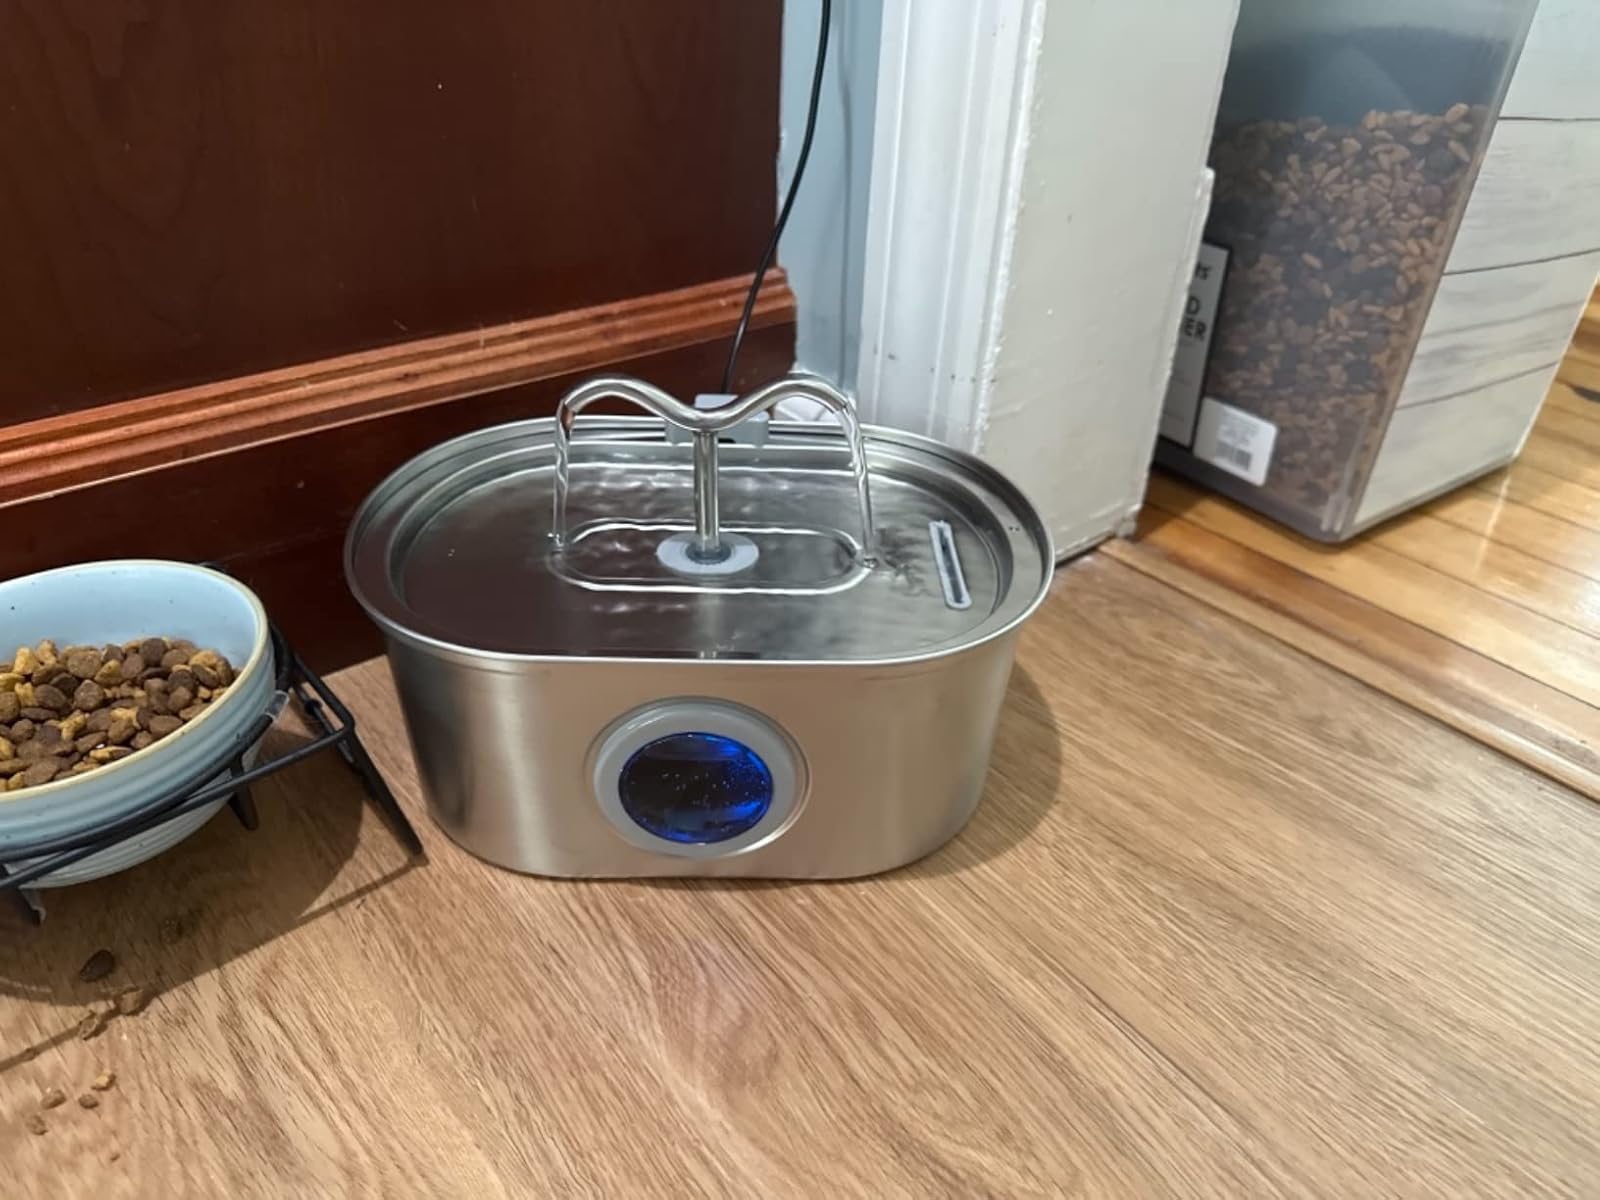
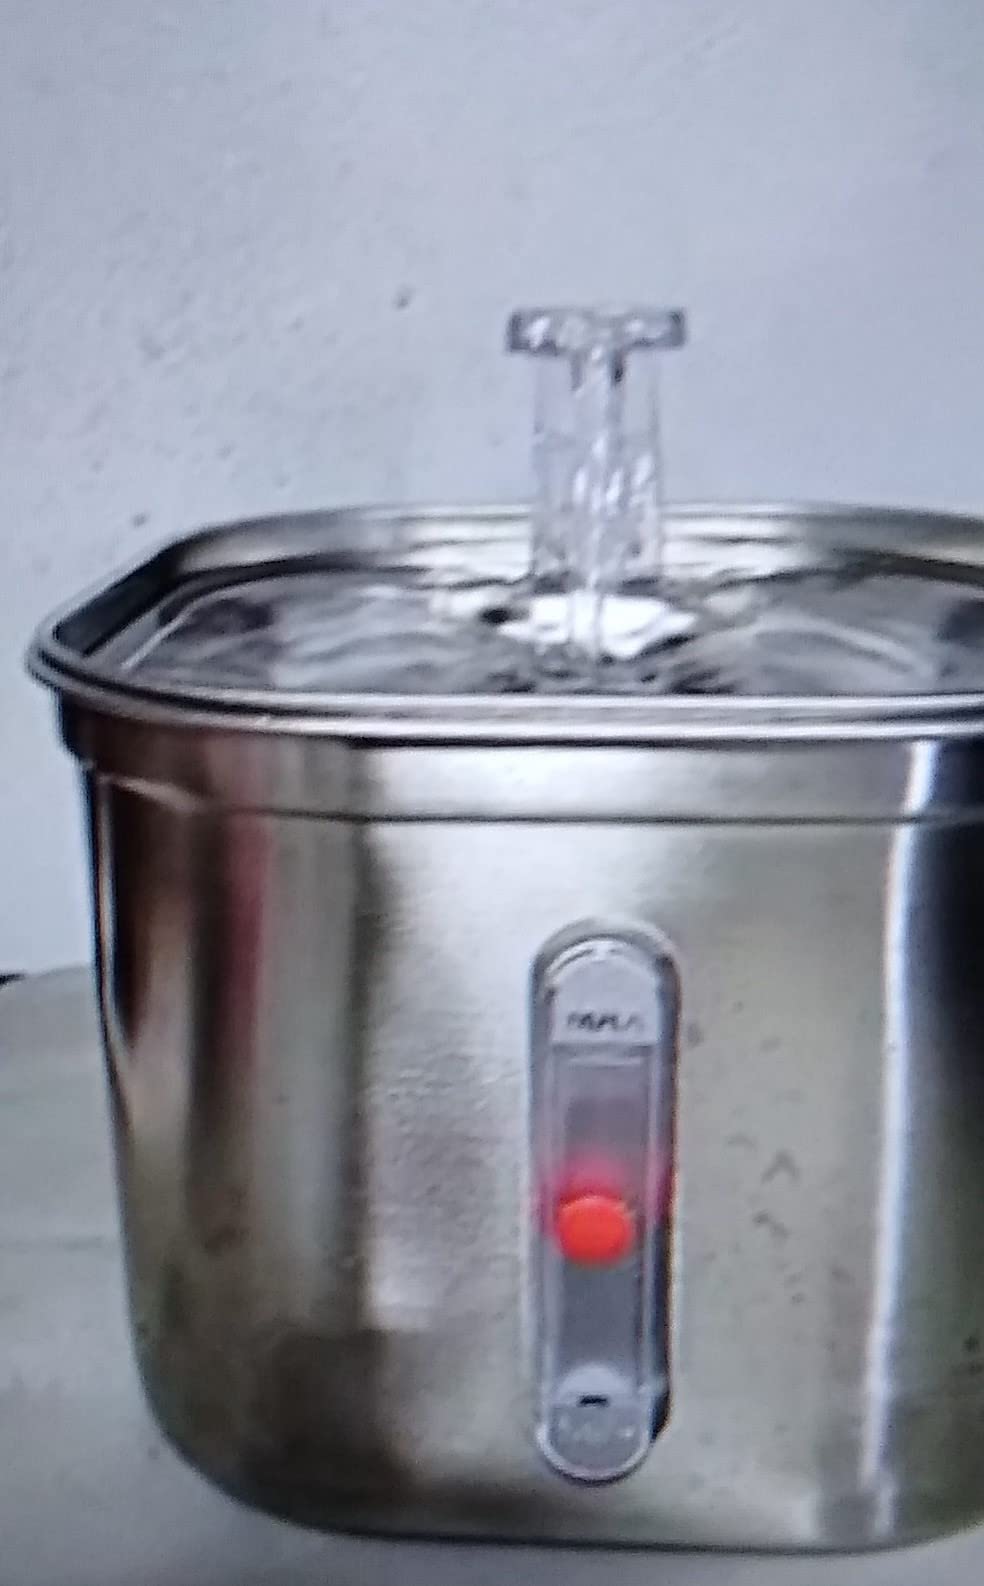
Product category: items_bowl
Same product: no